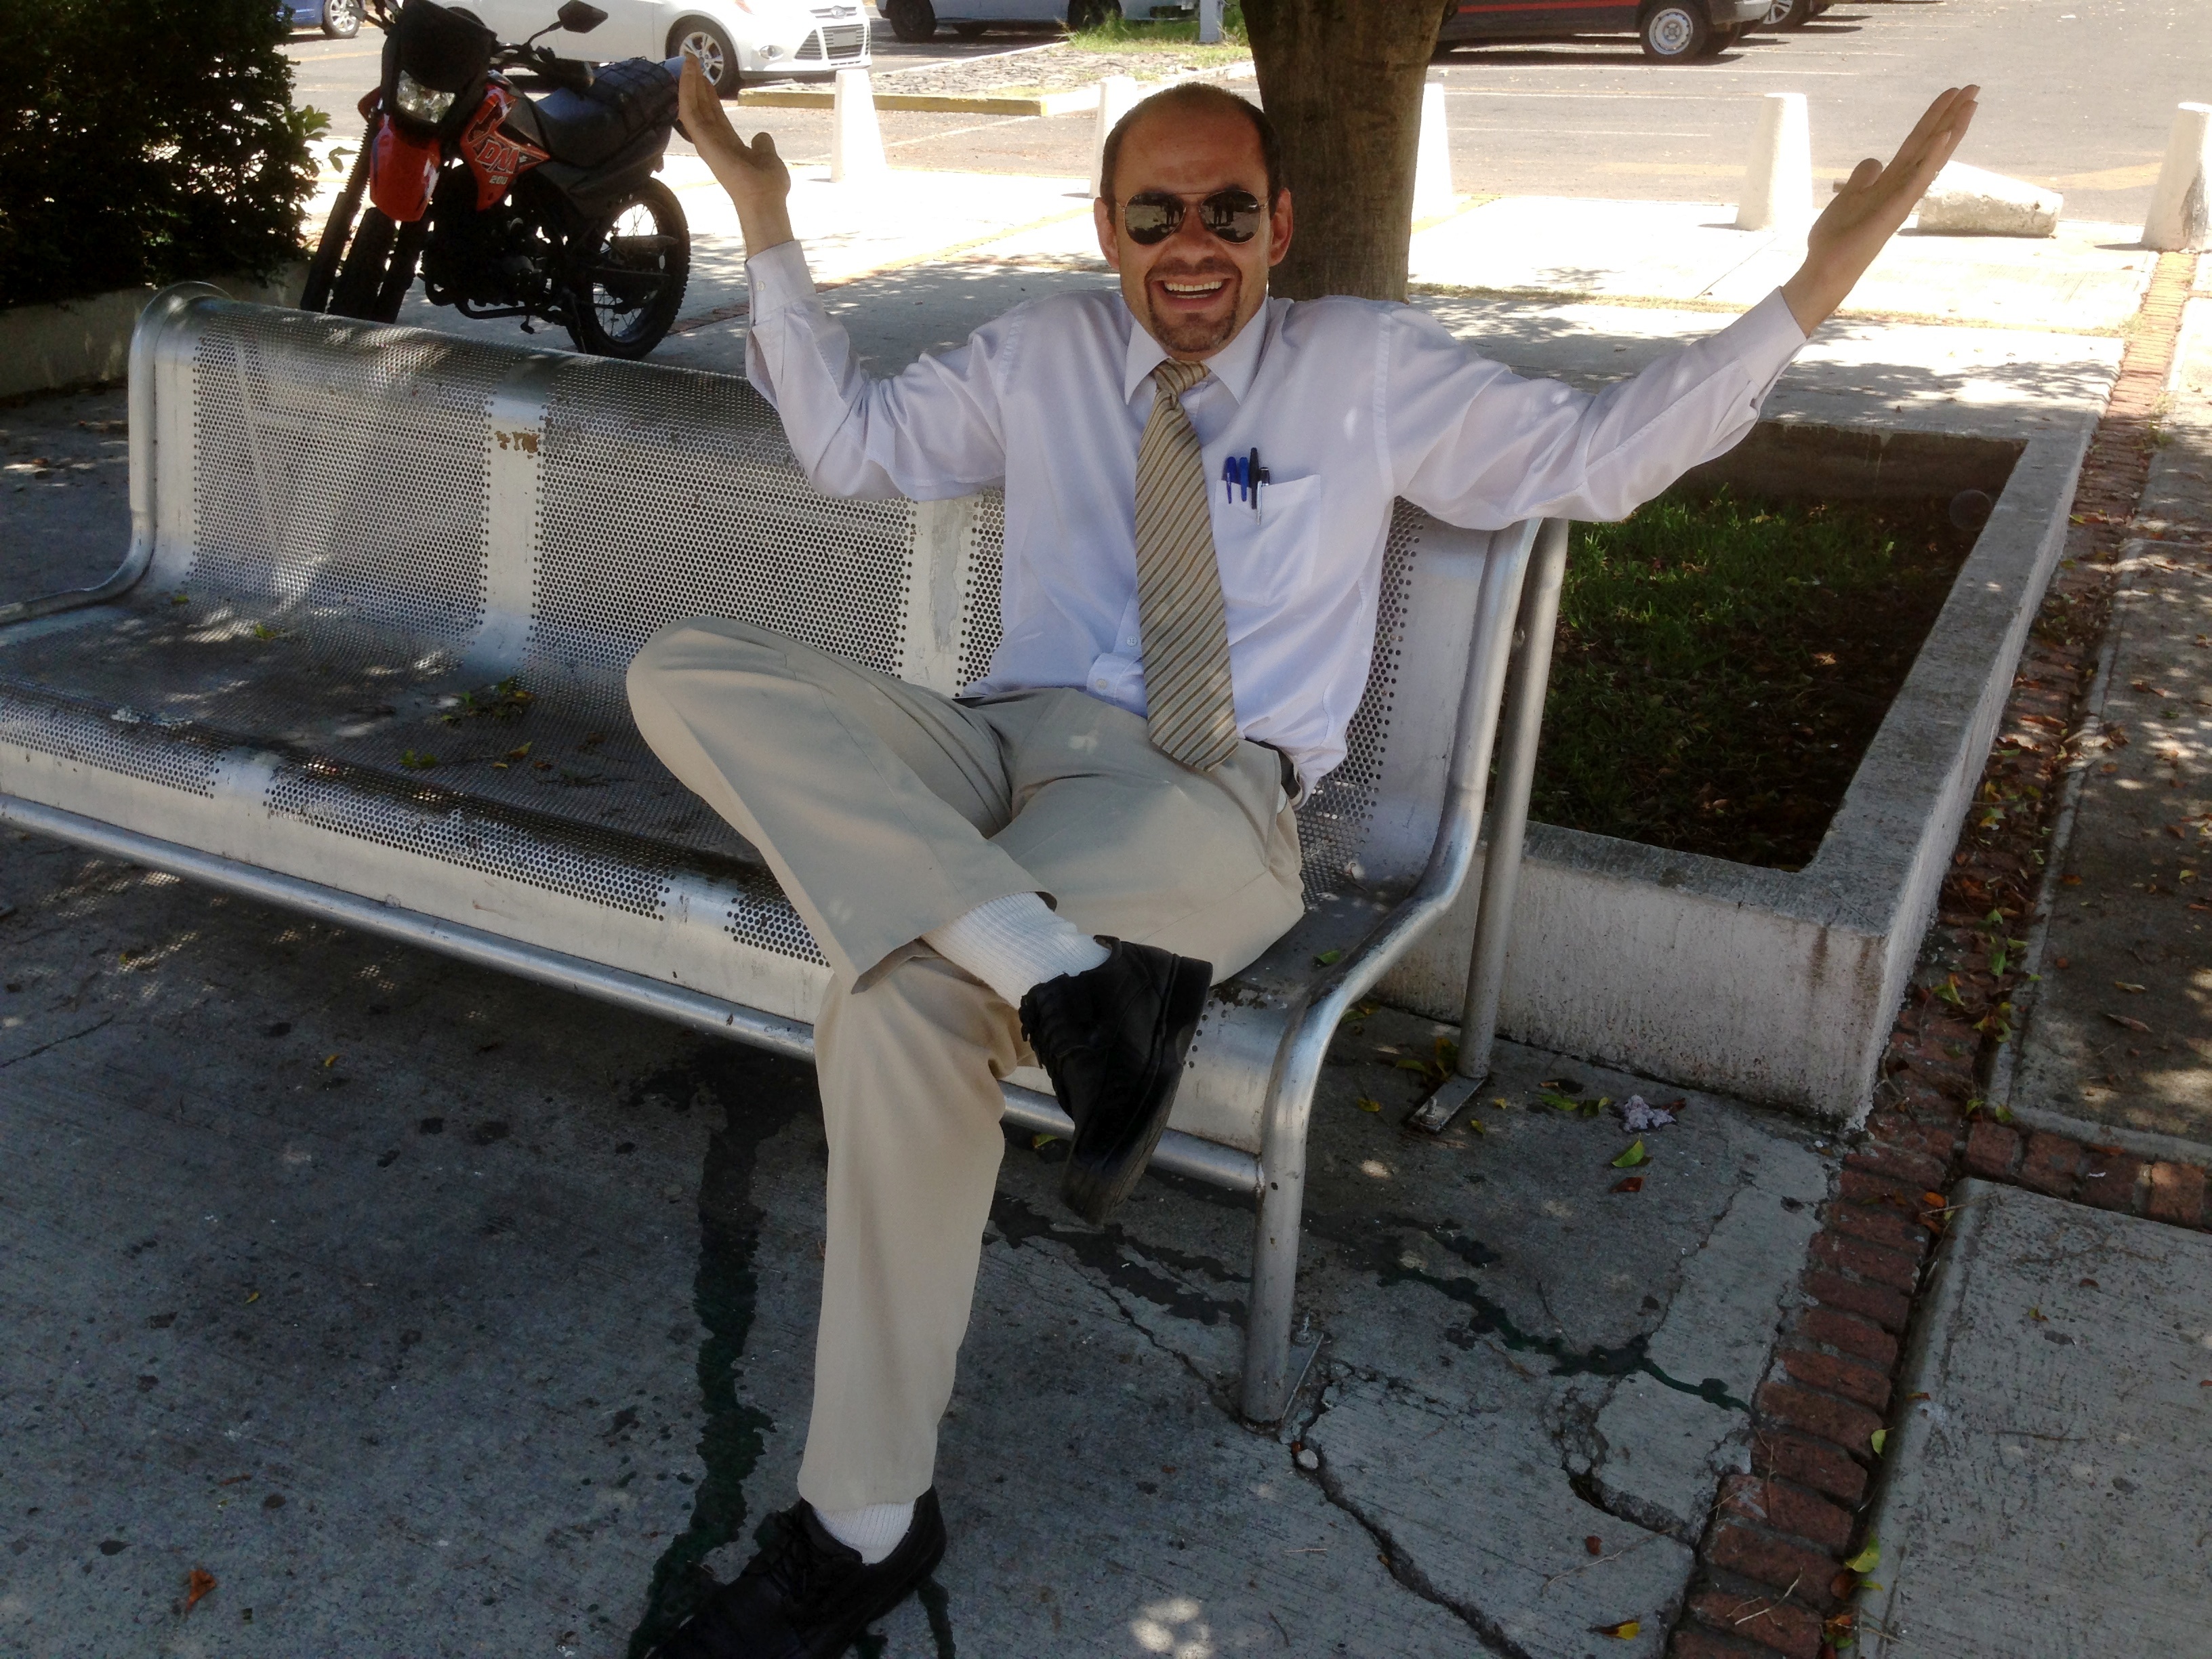
sitting, udgagora, human positions